Rocquencourt, Oise

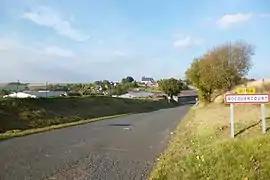
The road into Rocquencourt

Rocquencourt is a commune in the Oise department in northern France.